Moos railway station

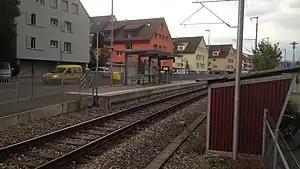
The station platform in 2018

Moos railway station is a railway station in the municipality of Köniz, in the Swiss canton of Bern. It is an intermediate stop on the standard gauge Bern–Schwarzenburg line of BLS AG.